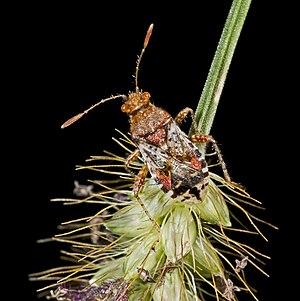
Les Rhopalidae forment une famille d'insectes du sous-ordre des hétéroptères.
Rhopalus est un genre d'insectes du sous-ordre des hétéroptères, de la famille des Rhopalidae, de la sous-famille des Rhopalinae, et de la tribu des Rhopalini.